Sophie McDonald

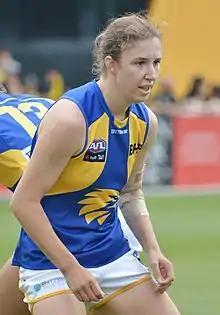
McDonald with West Coast in 2020

Sophie McDonald (born 8 June 2000) is an Australian rules footballer playing for the West Coast Eagles in the AFL Women's (AFLW). A key defender, she played state-level hockey as a junior before starting football in 2018. She made her senior debut in West Coast's inaugural AFLW team.